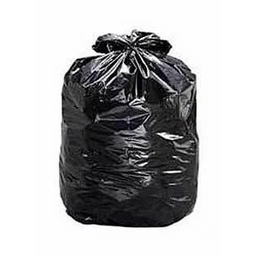
Label: plastic